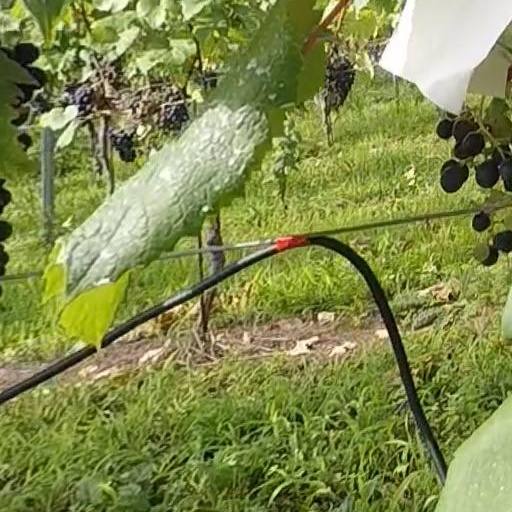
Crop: grape